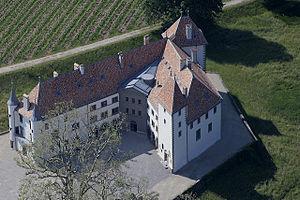
Le château d’Allaman est un château médiéval, situé dans le village suisse d’Allaman, sur une esplanade dominant la route reliant Genève à Lausanne.